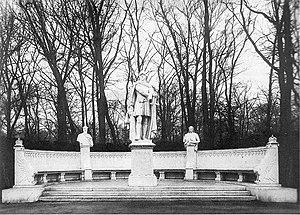
Reinhold Begas, né le 31 juillet 1831 dans le quartier berlinois de Schöneberg et mort le 3 août 1911 à Berlin, est un peintre et sculpteur néobaroque allemand qui appartient à l'école de sculpture de Berlin.
Valdemar ou Woldemar dit le Grand, né vers 1280 et mort le 14 août 1319 à Bärwalde, prince de la maison d'Ascanie, est corégent de la marche de Brandebourg à partir de 1302 puis seul margrave souverain de 1308 à sa mort. Dès l'an 1318, il fut tuteur de son cousin mineur Henri II.
L'allée de la Victoire était une artère berlinoise prestigieuse, disparue peu après la Seconde Guerre mondiale. Conçue et financée par le Kaiser Guillaume II comme allée d'agrément du Großer Tiergarten, elle voit sa construction s'échelonner entre 1895 et 1901.